Karachi Nuclear Power Complex

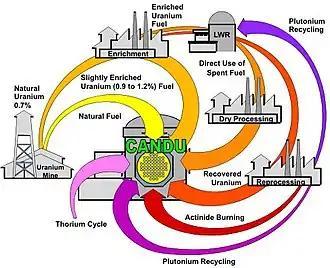

The first reactor unit at the Karachi Nuclear Power Plant was a single CANDU-type pressurized heavy-water reactor (PHWR) with a total gross energy generation capacity of 137 Megawatts (MW). It was originally known as "KANUPP"—later classified as K1 in 2010s—that used the water-cooled deuterium oxide (DO or heavy water) moderator with natural uranium serving it as its fuel. The Multan Heavy Water Production Facility provided the necessary heavy water to Karachi Nuclear Power Plant since 1978